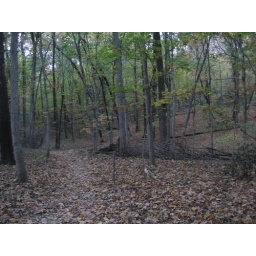
Taken on one of the mountain bike trails near Lake Springfield. Springfield, Illinois. October 21, 2008